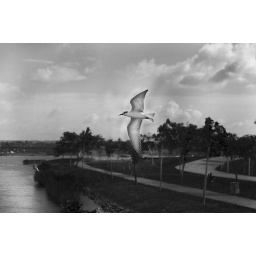
A shot of a bird flying in midair.